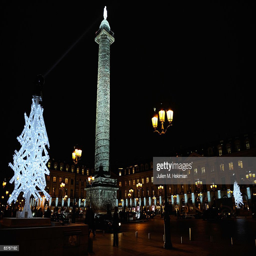
a general view of the christmas lights .